Ailanthus

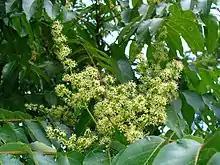
"Ailanthus altissima", male flowers

The number of living species is disputed, with some authorities accepting up to ten species, while others accept six or fewer. Species include: